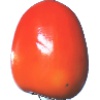
Label: Kaki 1